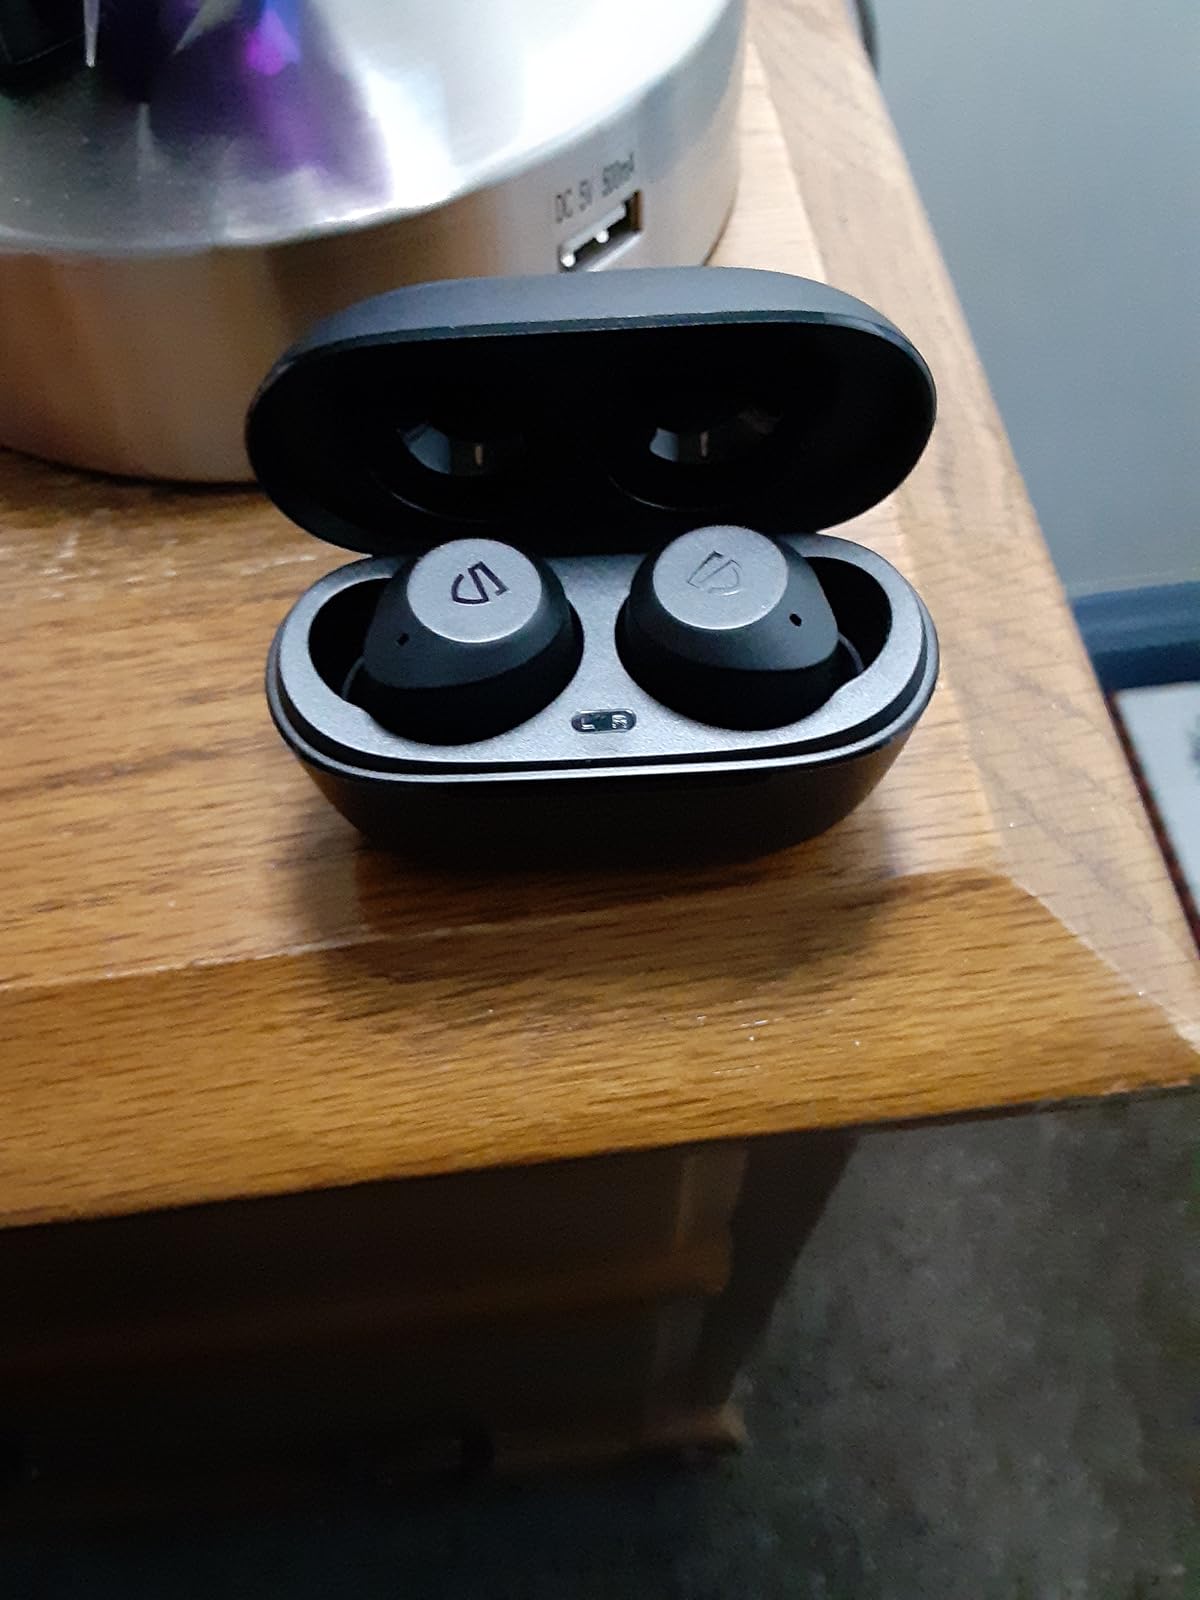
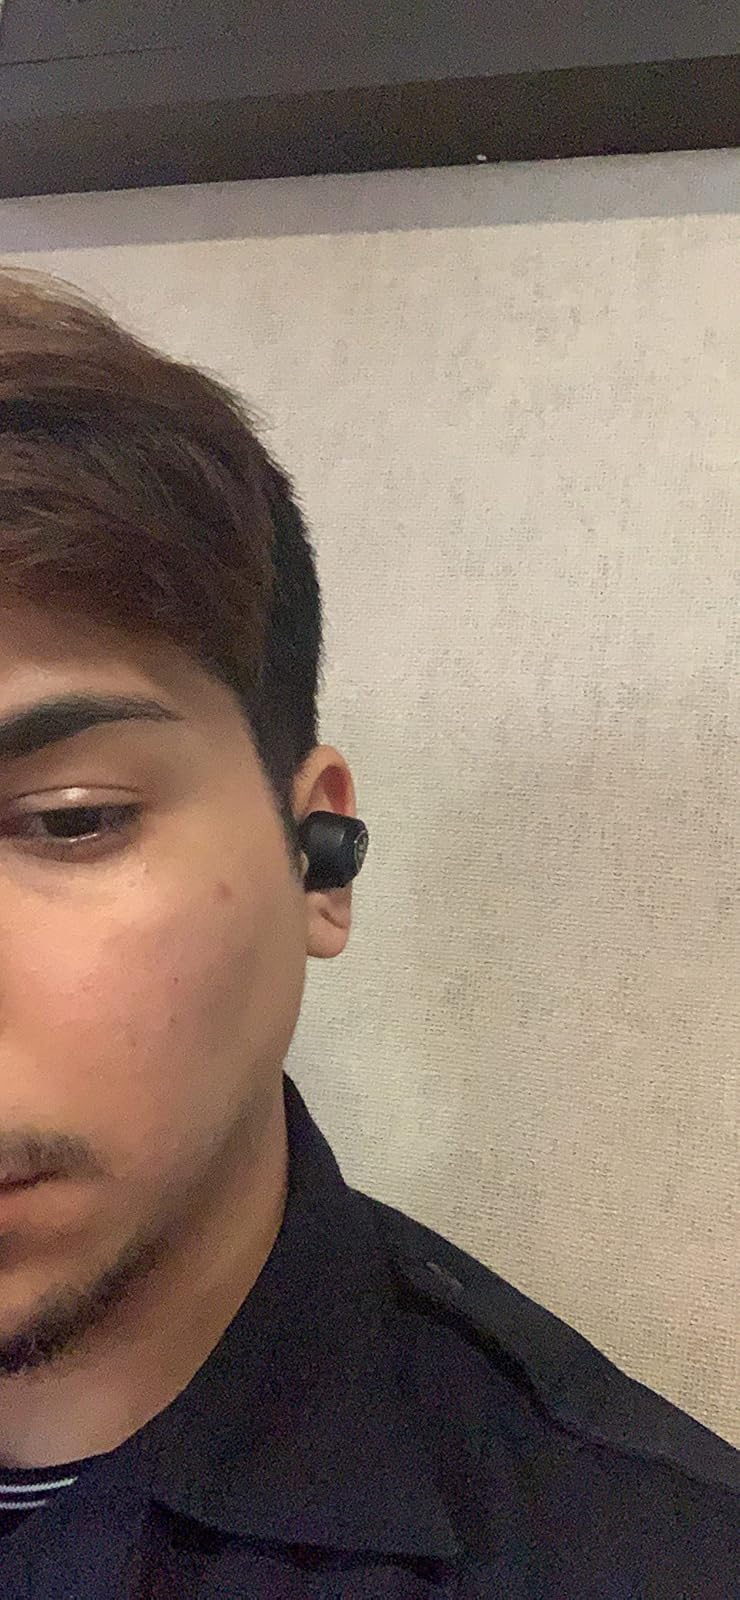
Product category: earbuds
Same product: no